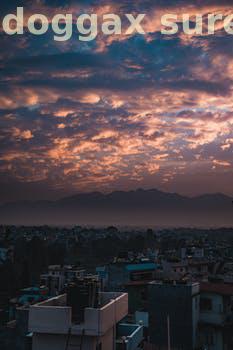
Label: Watermark